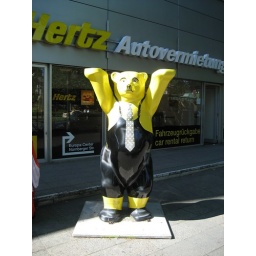
I found another buddy bear by the Hertz office around the corner from the Hotel. Right before the Europa Center.